Tony Lekas

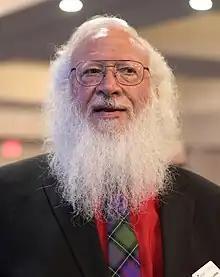
Tony Lekas in 2022.

Tony Lekas is an American Republican politician. He serves in the New Hampshire House of Representatives in Hillsborough County - District 38 alongside Alicia Lekas.